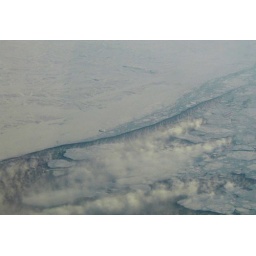
Canadian frozen high Arctic frozen ocean as seen from an airline window on the way back from Europe in March 2003.